South Africa and weapons of mass destruction

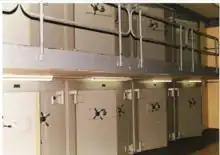
Nuclear weapon storage vaults in the Kentron Circle building

The fully assembled gun-type devices had enough HEU that they were near critical mass after final assembly. A major safety concern was the Back End propellant could prematurely fire, sending the projectile into the Front End and causing an accidental nuclear explosion. Another potential danger was the projectile accidentally sliding down the barrel, which at a minimum would cause a criticality accident and contaminate the immediate area.